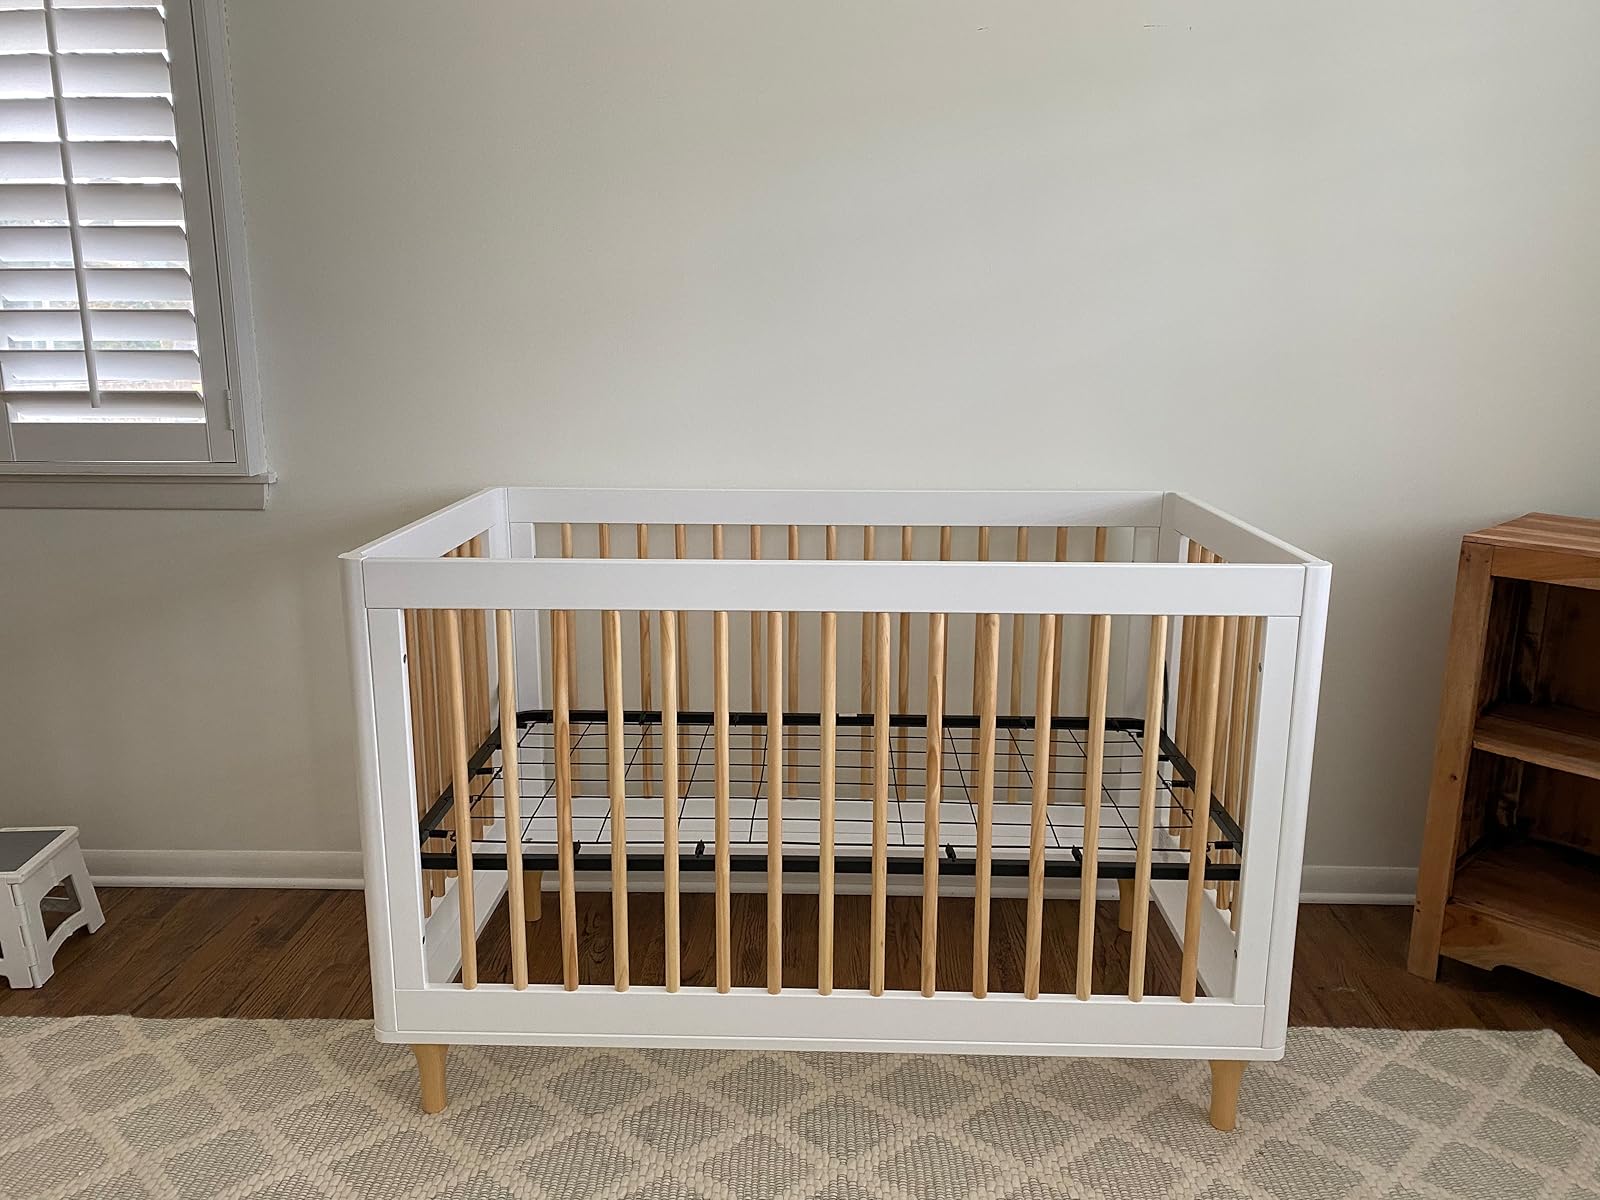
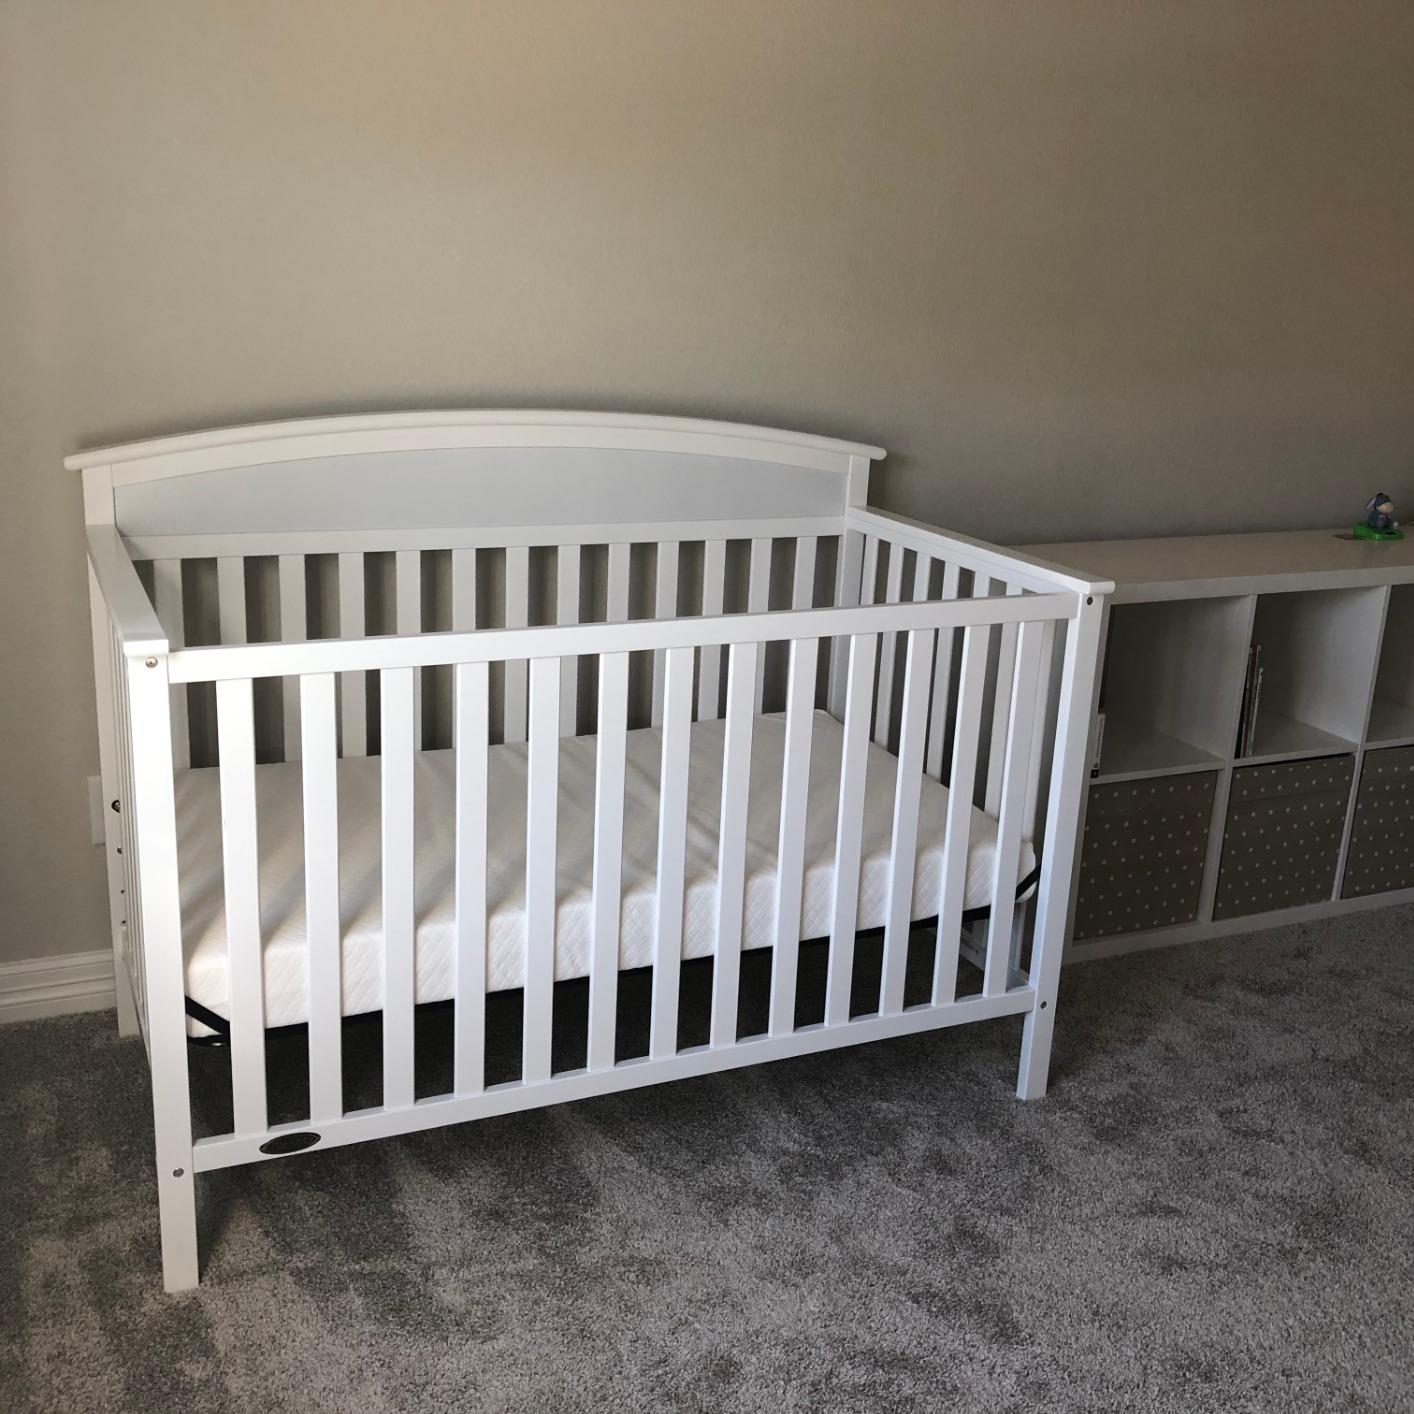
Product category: products_crib
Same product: no